Maschinenmensch

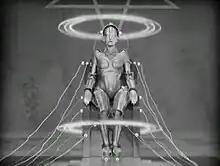
Scene of Maschinenmensch from the 1927 film

The film version is different due to limitations of the practical special effects available at the time. The "Maschinenmensch" is a metallic automaton shaped like a woman. In the film version Rotwang proudly proclaims that Hel, his former lover, is not dead but alive in the form of the automaton. Hel had chosen Fredersen over Rotwang, who never forgave his rival. As in the novel, the workers destroy the "Maschinenmensch" by burning it at the stake.